Bert Röling

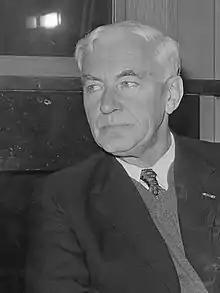
Bert Röling in 1972

Bernard Victor Aloysius "Bert" Röling (26 December 1906 – 16 March 1985) was a Dutch jurist and founding father of polemology in the Netherlands. Between 1946 and 1948 he acted as the Dutch representative for the International Military Tribunal for the Far East.